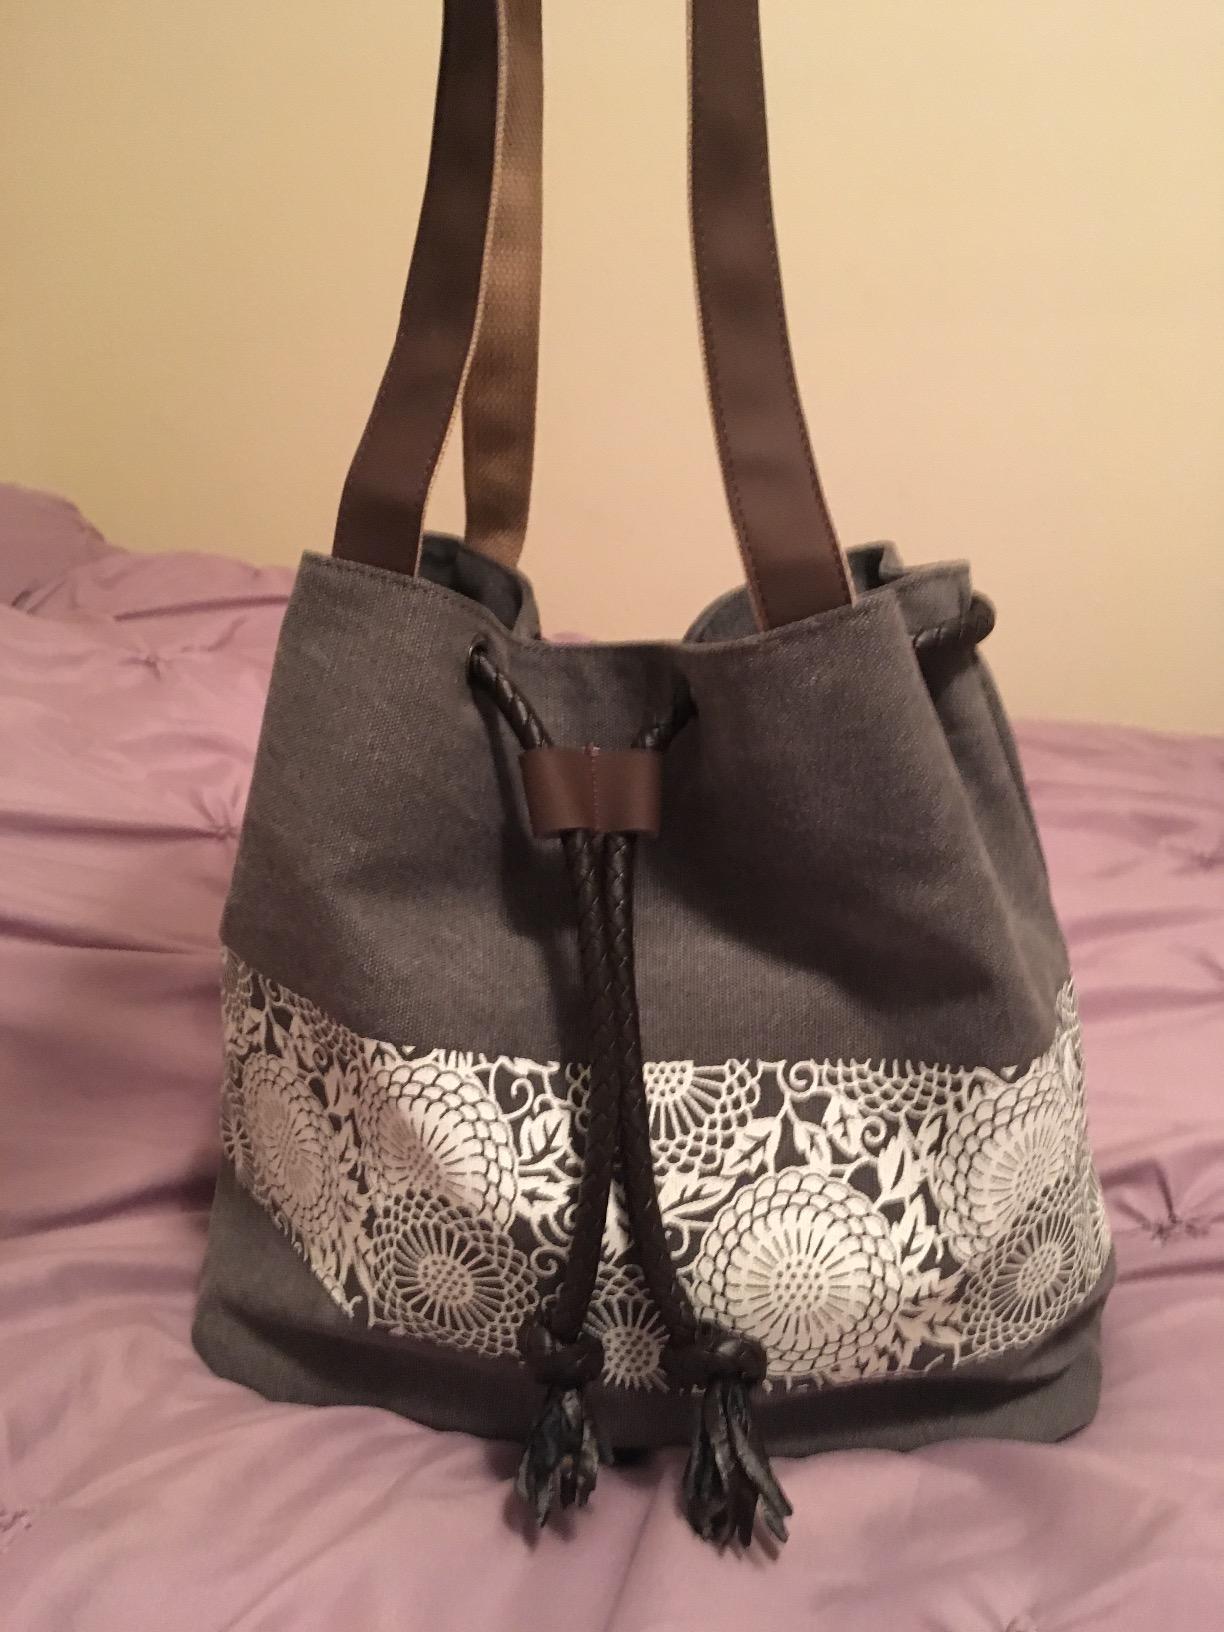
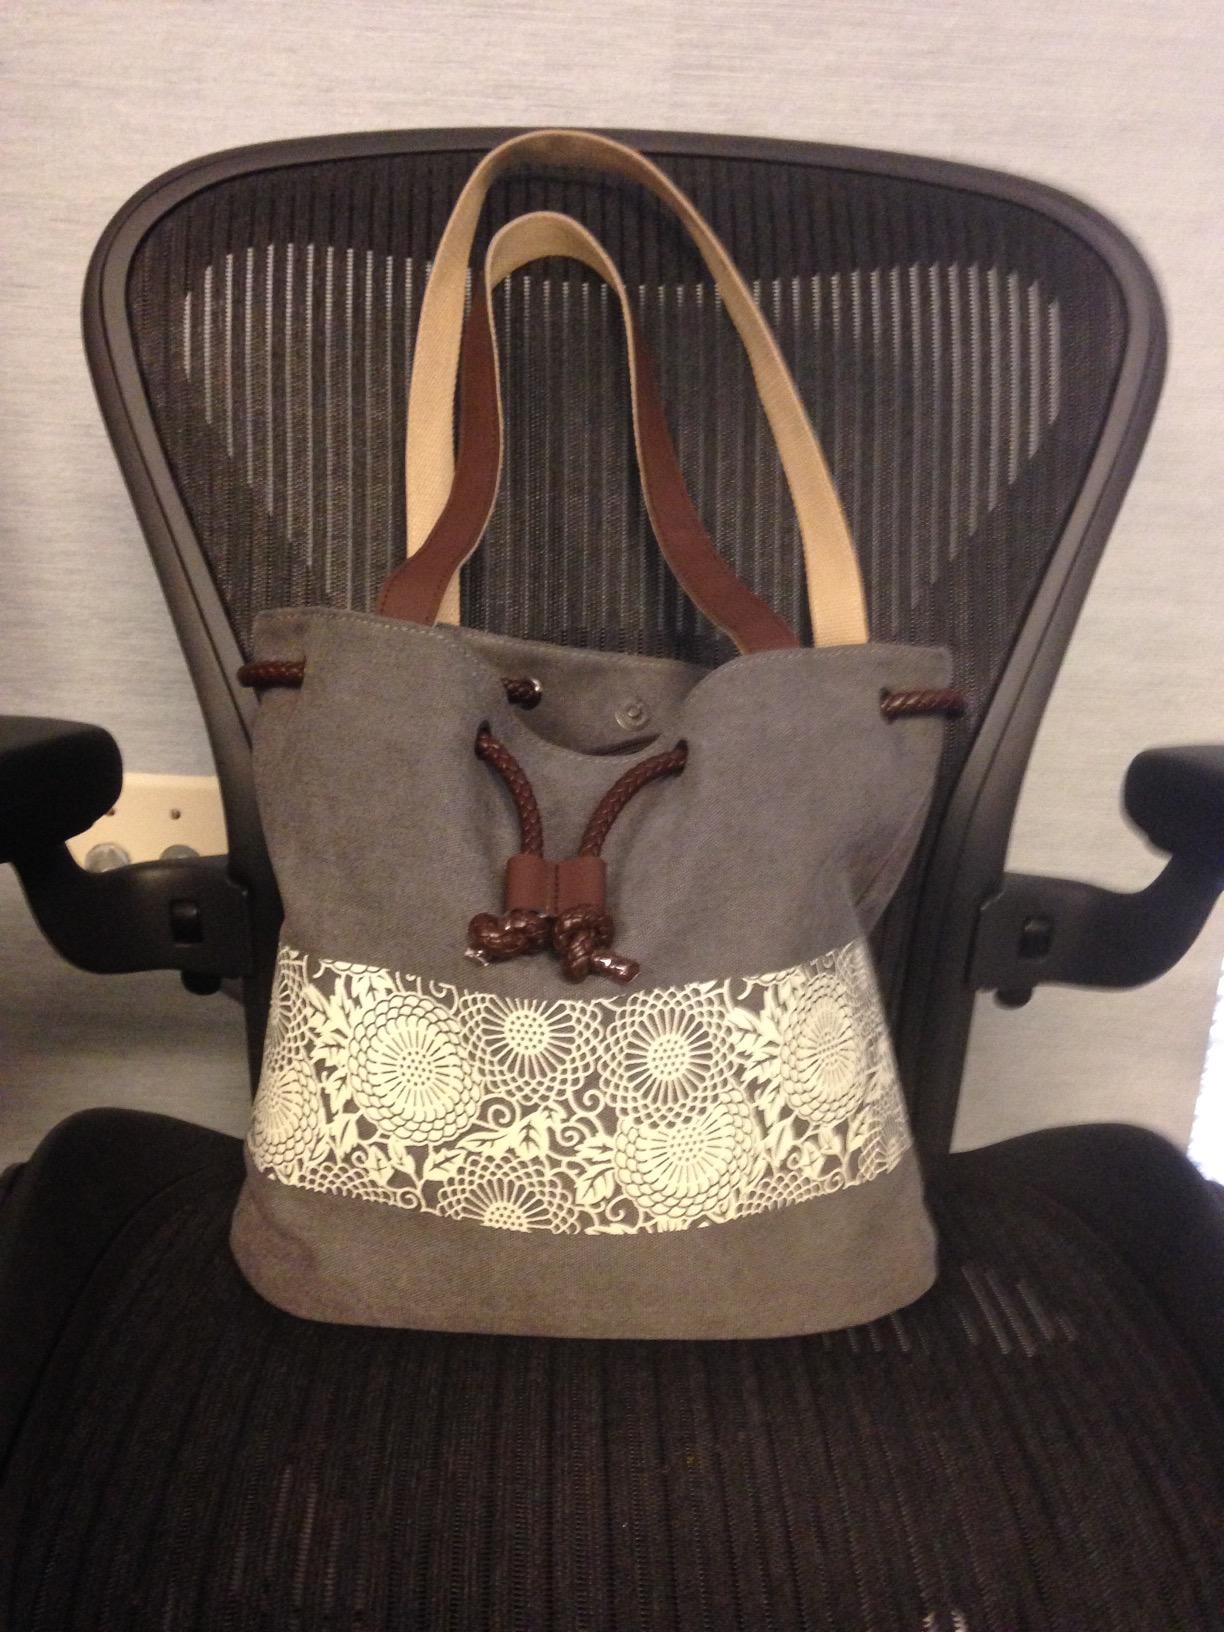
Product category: accessories_handbag
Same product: yes